Rewan Police Horse Breeding Station

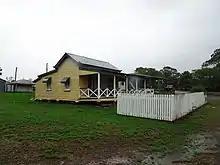
Cottage from the east, 2019

Rewan Police Horse Breeding Station commenced in mid-1909 when the Woodford horses, together with all available mares owned by the QPF in the various police districts, were transferred there. These totalled 76 mares, 37 geldings and 24 foals. Three stallions were purchased: "Mack" (£215), "Libertine" (£157/10) and "Bonny Boy" (£63). Another 35 mares were purchased from Jimbour Station and Salisbury Plains Station, and breeding operations commenced in the 1909 breeding season.